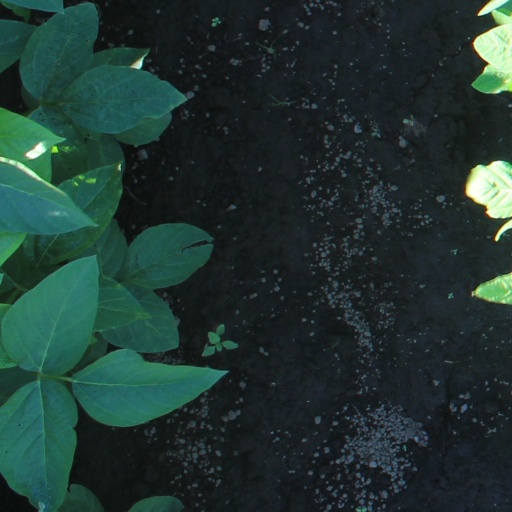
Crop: soybean